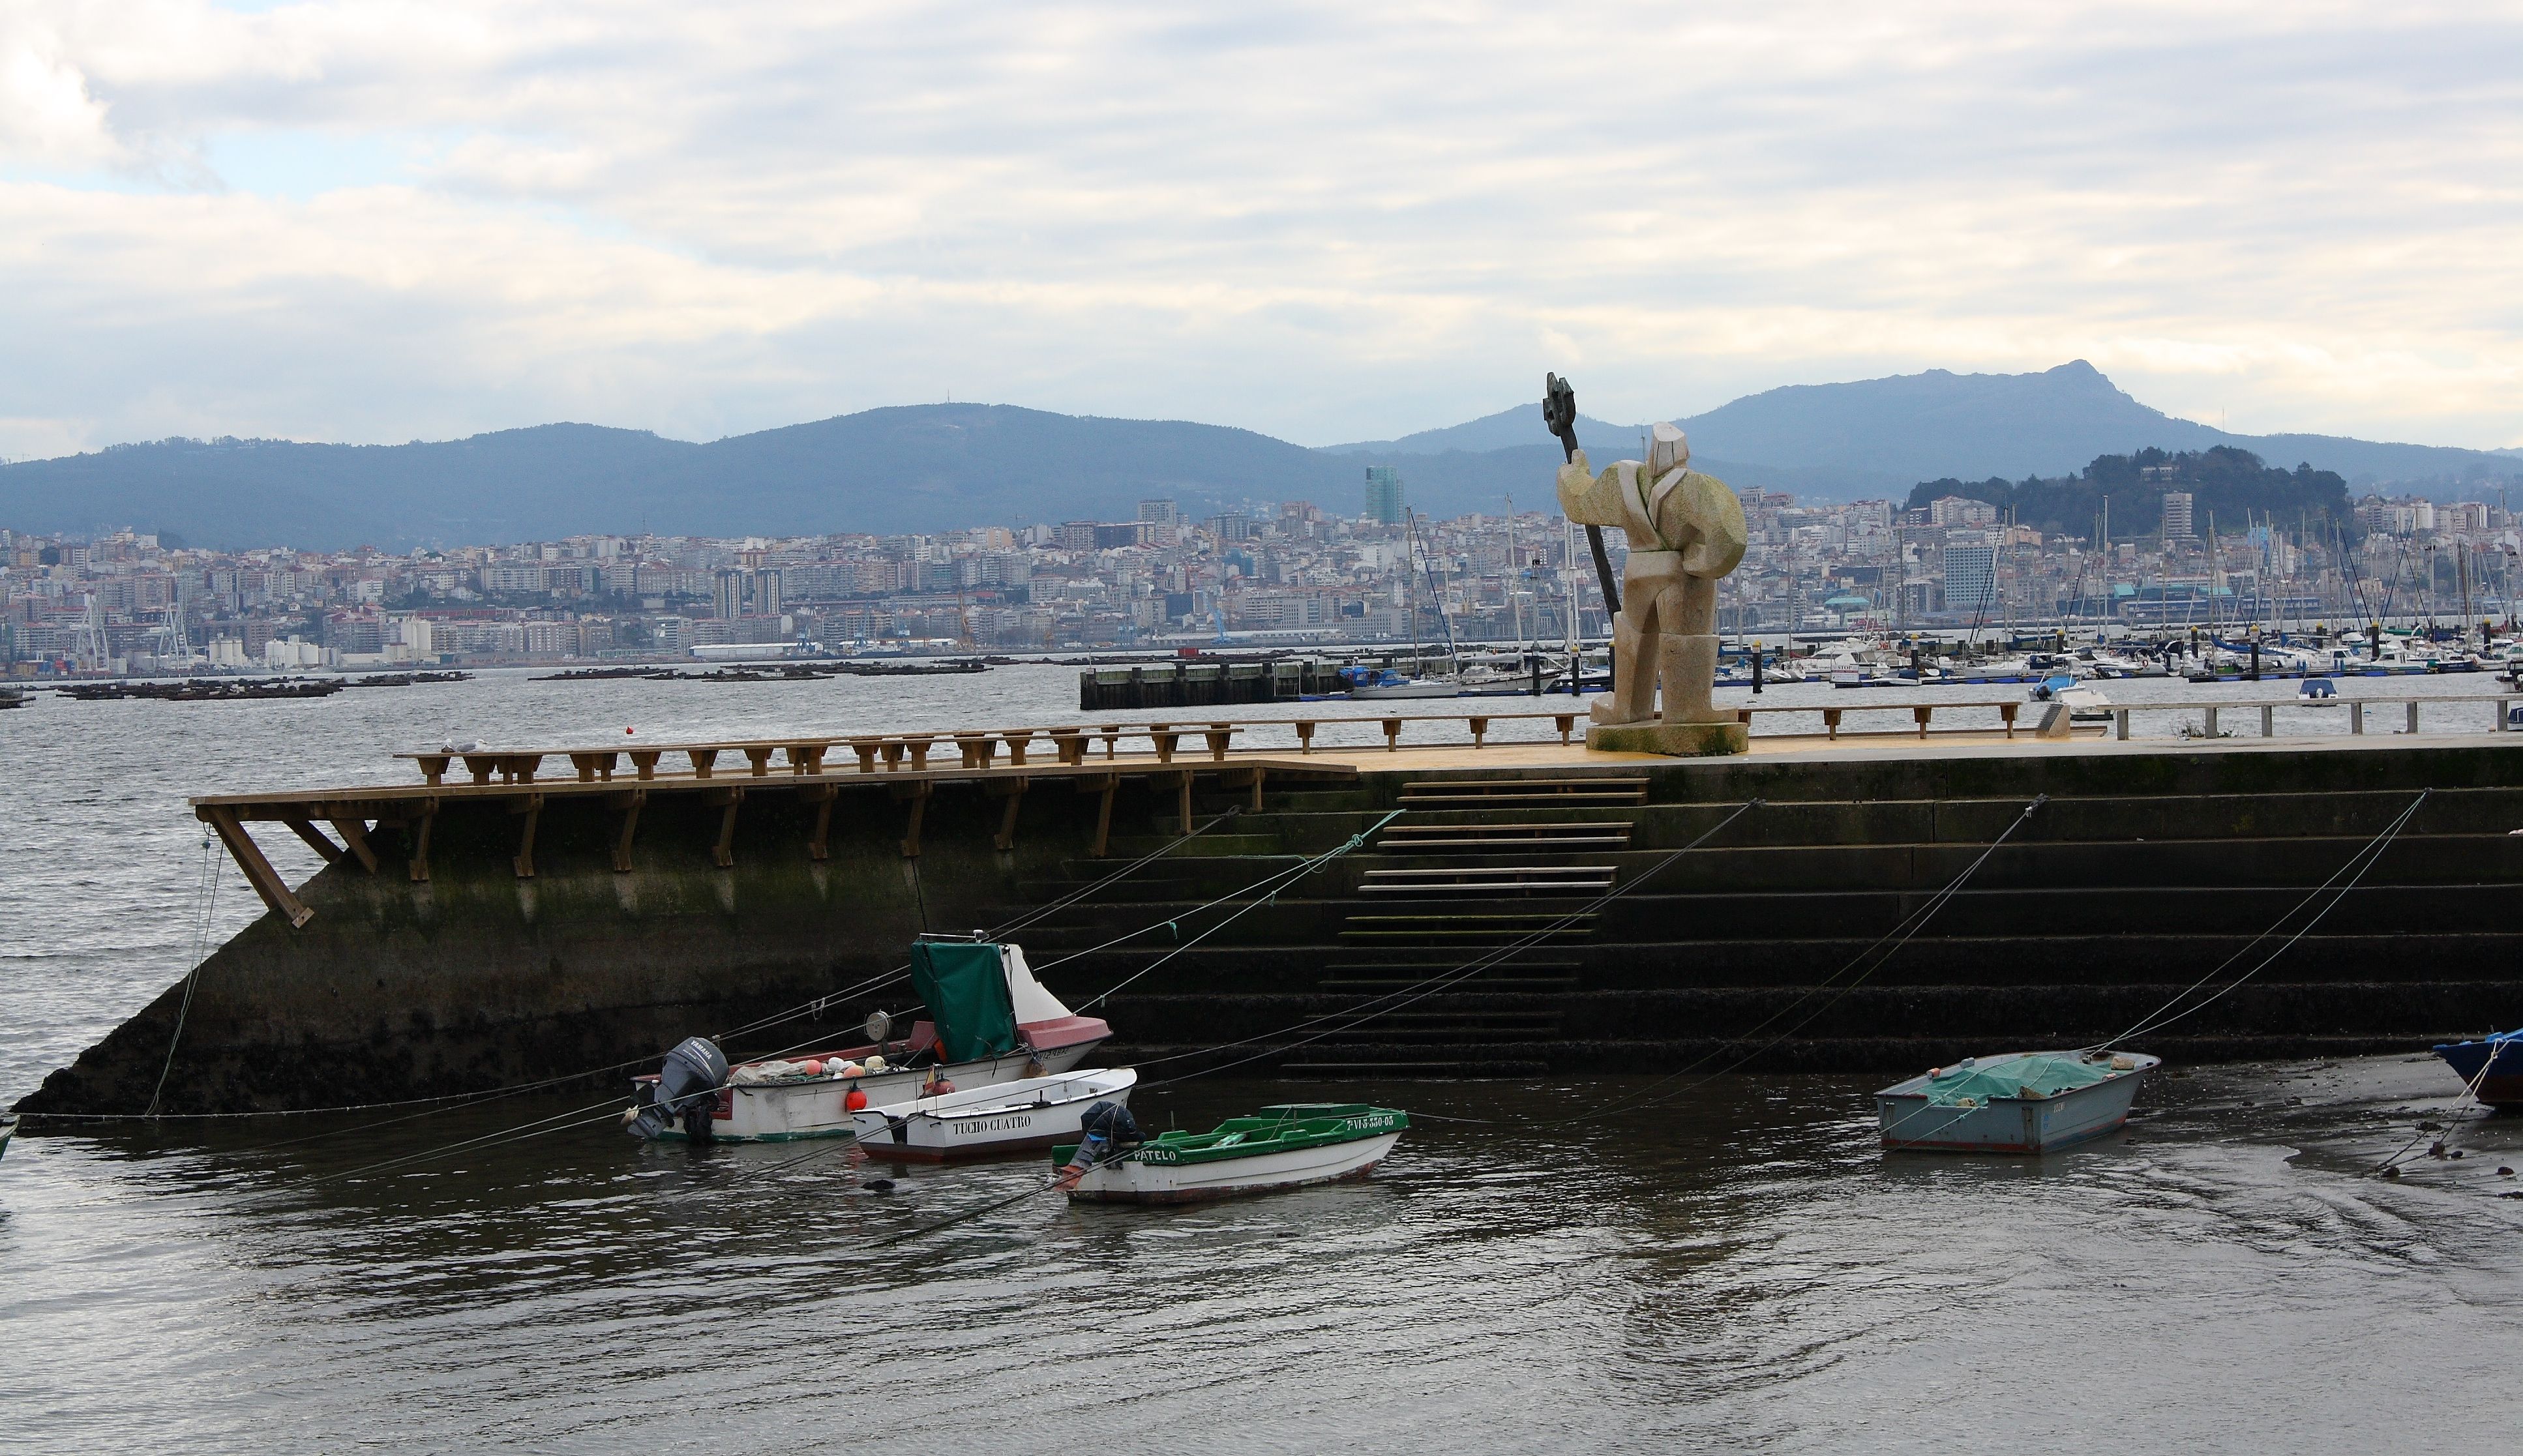
sea, water, dock, boat, river, ship, vehicle, bay, harbor, waterway, boating, watercraft, ggl1, canoneos1000d, moa apontevedragaliciaespa a, watercraft rowing